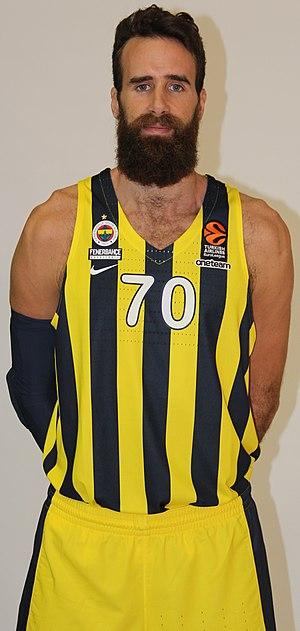
Luigi « Gigi » Datome, né le 27 novembre 1987 à Montebelluna, en Italie, est un joueur italien de basket-ball. Il évolue au poste d'ailier.